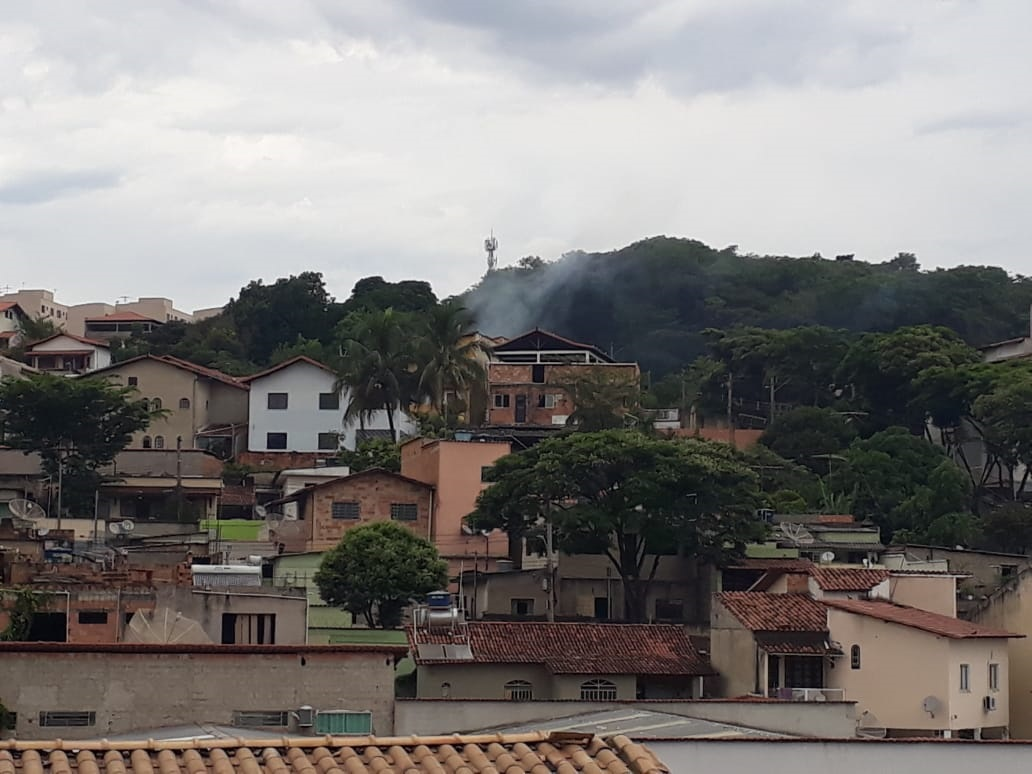
Fire: no
Smoke: yes